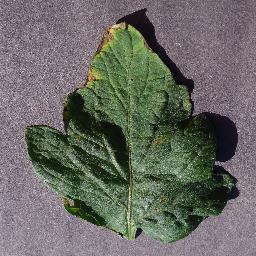
Label: Tomato___Target_Spot